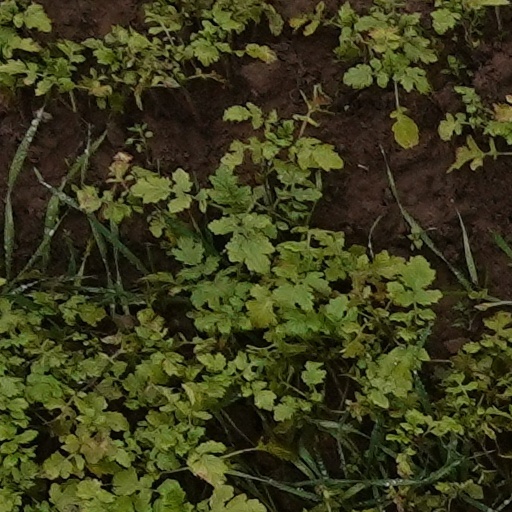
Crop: wheat